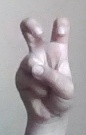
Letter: toot